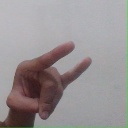
अक्षर: च